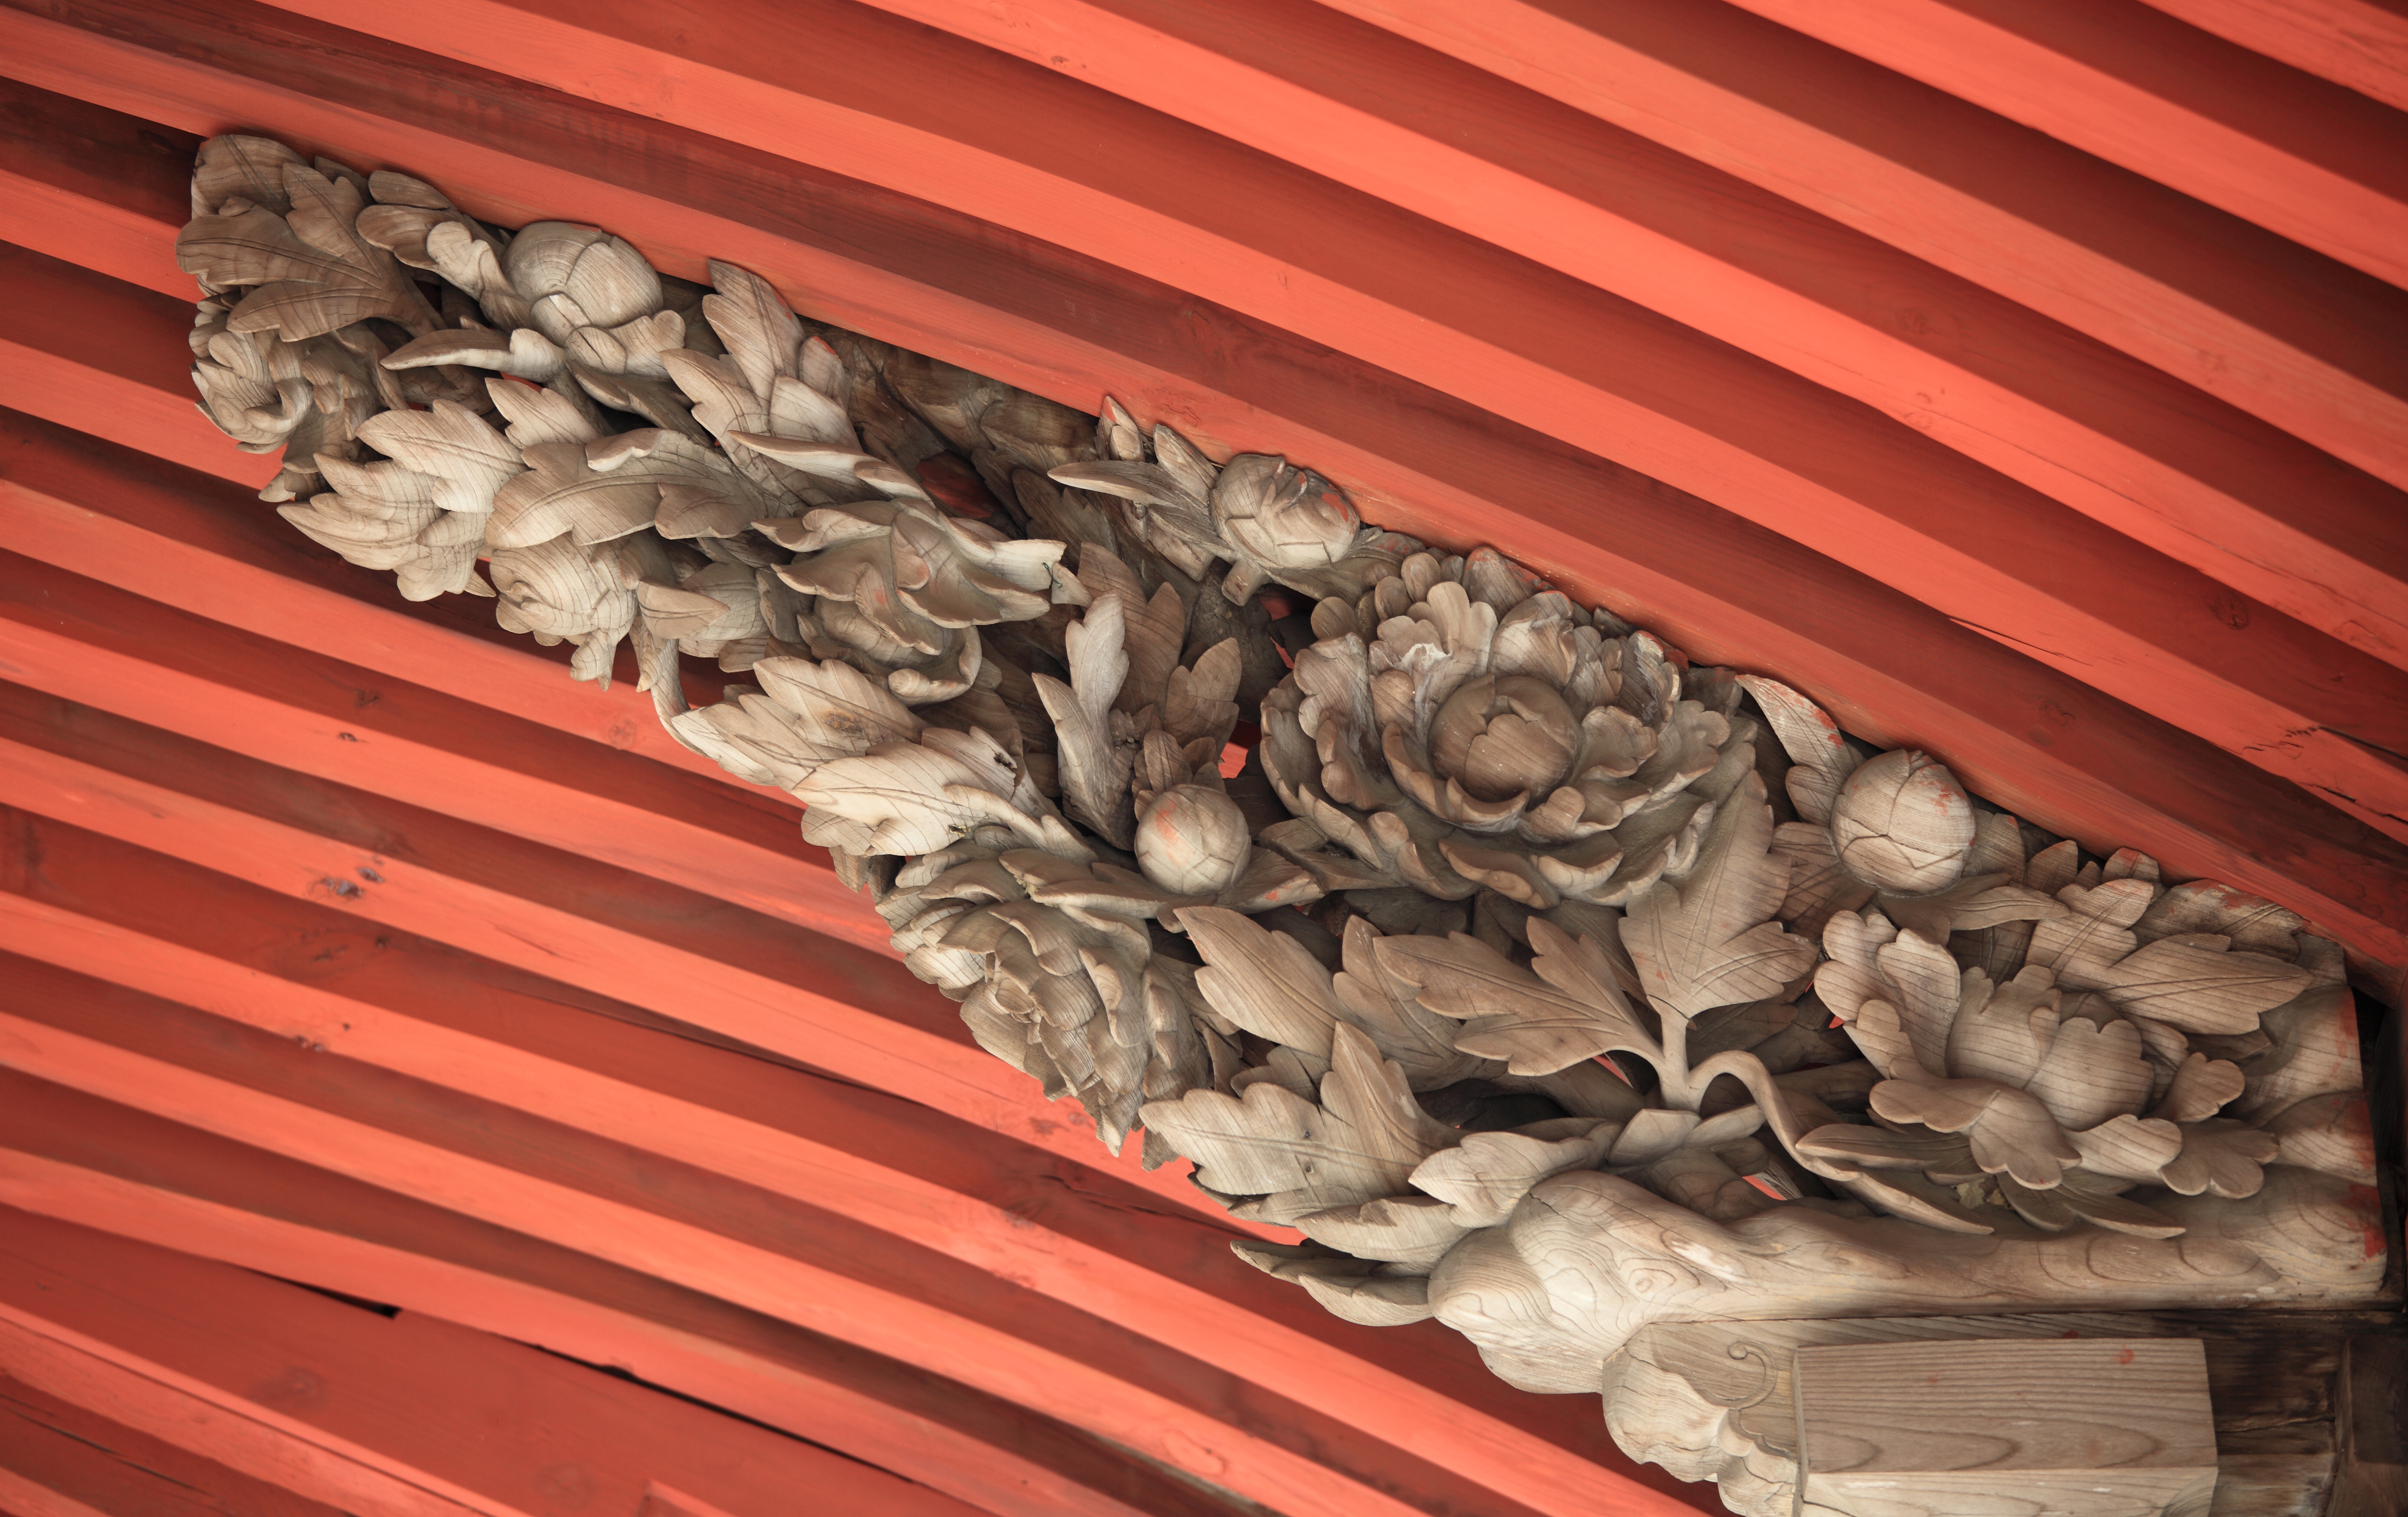
wood, leaf, floor, wall, ceiling, high, red, material, interior design, design, temple, 5d, hires, carving, woodcarving, markii, hi, res, resolution, ibaraki, sakuragawa, yakuohin, flooring, window covering, window treatment